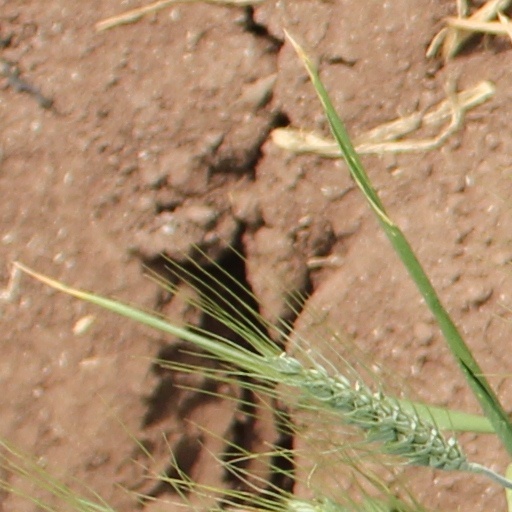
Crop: wheat